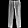
Label: Trouser